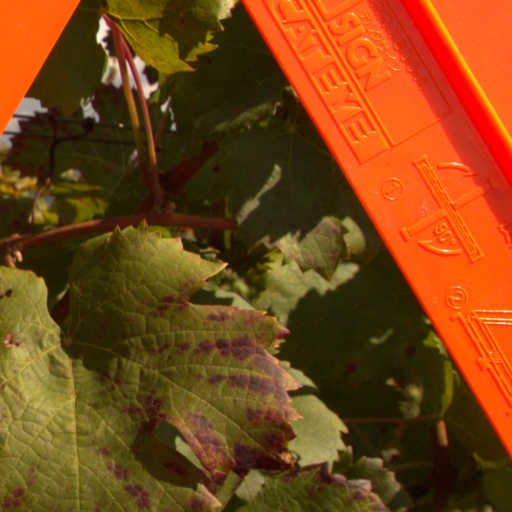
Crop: grape